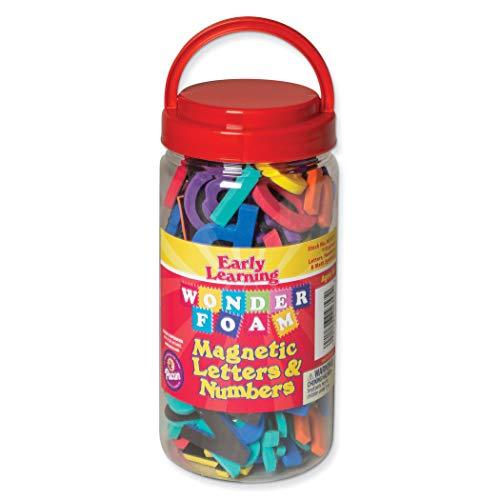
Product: Chenille Kraft 4357 Wonderfoam Magnetic Alphabet Letters, Assorted Colors. 110/Pack (CKC4357)
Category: Toys & Games | Learning & Education | Reading & Writing | Magnetic Letters & Words
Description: Upper and lower case letters of alphabet included.
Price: $10.84
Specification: ASIN:B0013CELOK|ShippingWeight:8.8ounces(Viewshippingratesandpolicies)|DomesticShipping:ItemcanbeshippedwithinU.S.|InternationalShipping:ThisitemcanbeshippedtoselectcountriesoutsideoftheU.S.LearnMore|DateFirstAvailable:September9,2008